Murder of Rachael Runyan

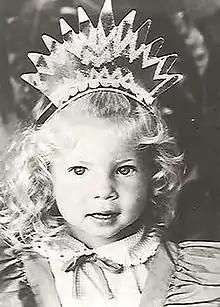
Runyan as the "Little Miss Sunset" child beauty queen in 1981

The murder of Rachael Runyan is an unsolved child murder which occurred in Sunset, Utah, on August 26, 1982, when a three-year-old girl was abducted from a playground and murdered by an unknown individual. Her body was found three weeks later in a creek bed in nearby Morgan County.